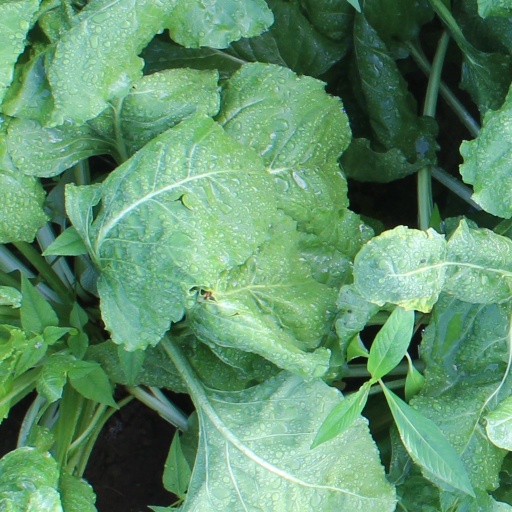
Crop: sugar beet